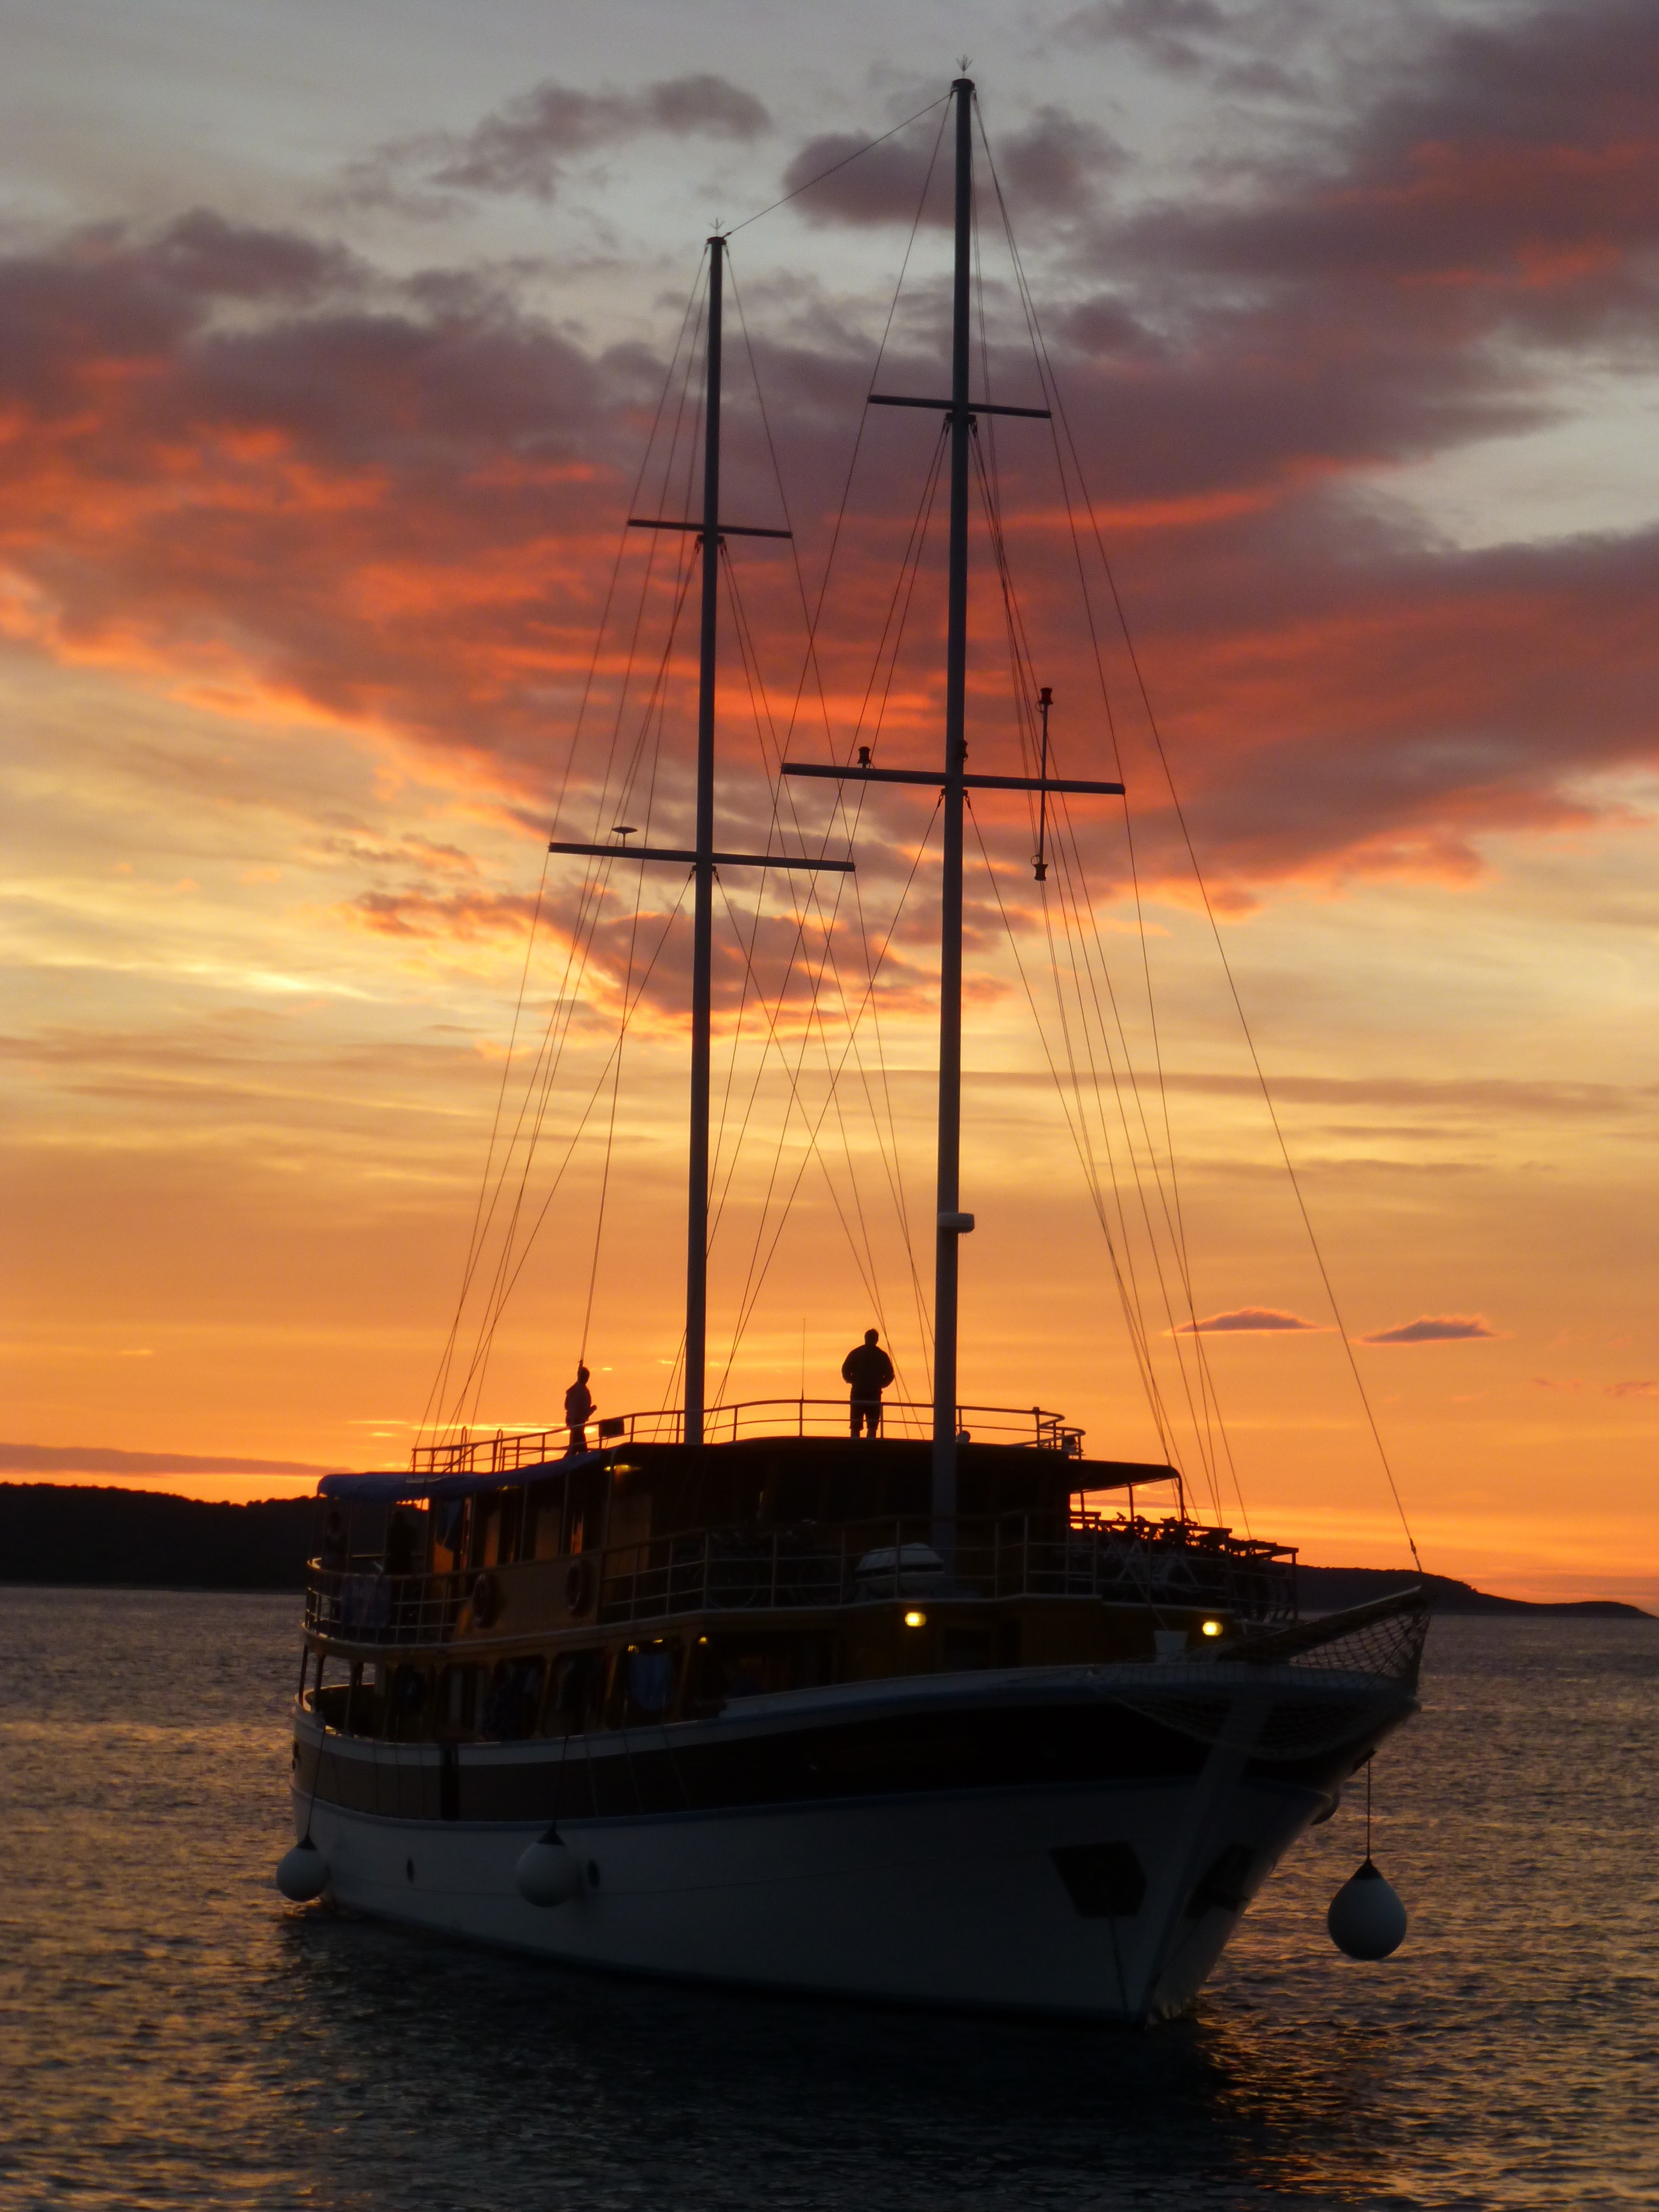
sea, coast, water, ocean, horizon, silhouette, cloud, sky, sunrise, sunset, boat, sunlight, dawn, ship, dusk, boot, evening, twilight, vehicle, mast, sailing, bay, romantic, harbor, rest, sailboat, lichtspiel, sail, watercraft, mood, evening sun, sailing boat, abendstimmung, atmospheric, afterglow, evening sky